Snell–Hitchcock

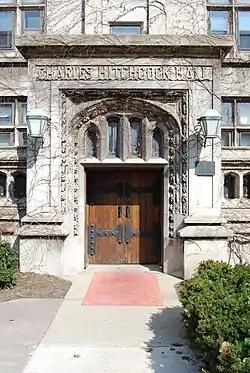

Amos Jerome Snell Hall and Charles Hitchcock Hall, more commonly known as Snell–Hitchcock (colloquially Snitchcock), make up a residence hall at the University of Chicago. The dorm is on the northwest corner of the University's main quadrangles at the corner of 57th St. and Ellis Avenue. It is connected via emergency exits to Searle Chemistry Laboratory. Built in 1892 (Snell) and 1901 (Hitchcock), they are the oldest residence halls still in use as such on the university's campus. Snell is built in a Collegiate Gothic style, while Hitchcock is Prairie Style-inspired Gothic. The buildings feature fireplaces and exteriors of limestone, as well as hardwood molding and trim.